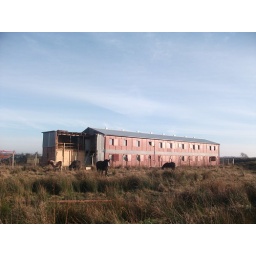
Project lift: An operation to move two wooden buildings from the Limerick Port tunnel site to Charleville Castle in Tullamore.